Matthew Killilea

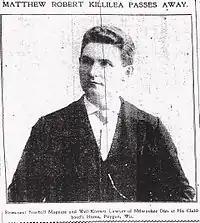
Killilea's obituary in 1902.

Born in Poygan, Wisconsin, Killilea went to the Daggett Business College in Oshkosh, Wisconsin and then graduated from the University of Wisconsin Law School. He practiced law in Milwaukee, Wisconsin and was appointed assistant district attorney of Milwaukee County, Wisconsin. Killilea served in the Wisconsin State Assembly in 1899 as a Democrat. He died in Poygan, Wisconsin. His brother was Henry Killilea.